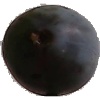
Label: Plum 3